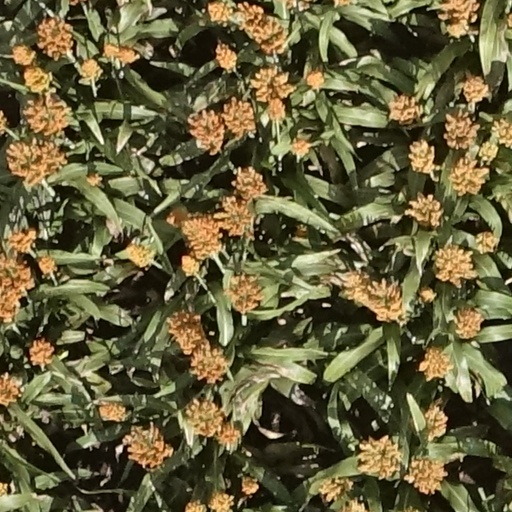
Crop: sorghum